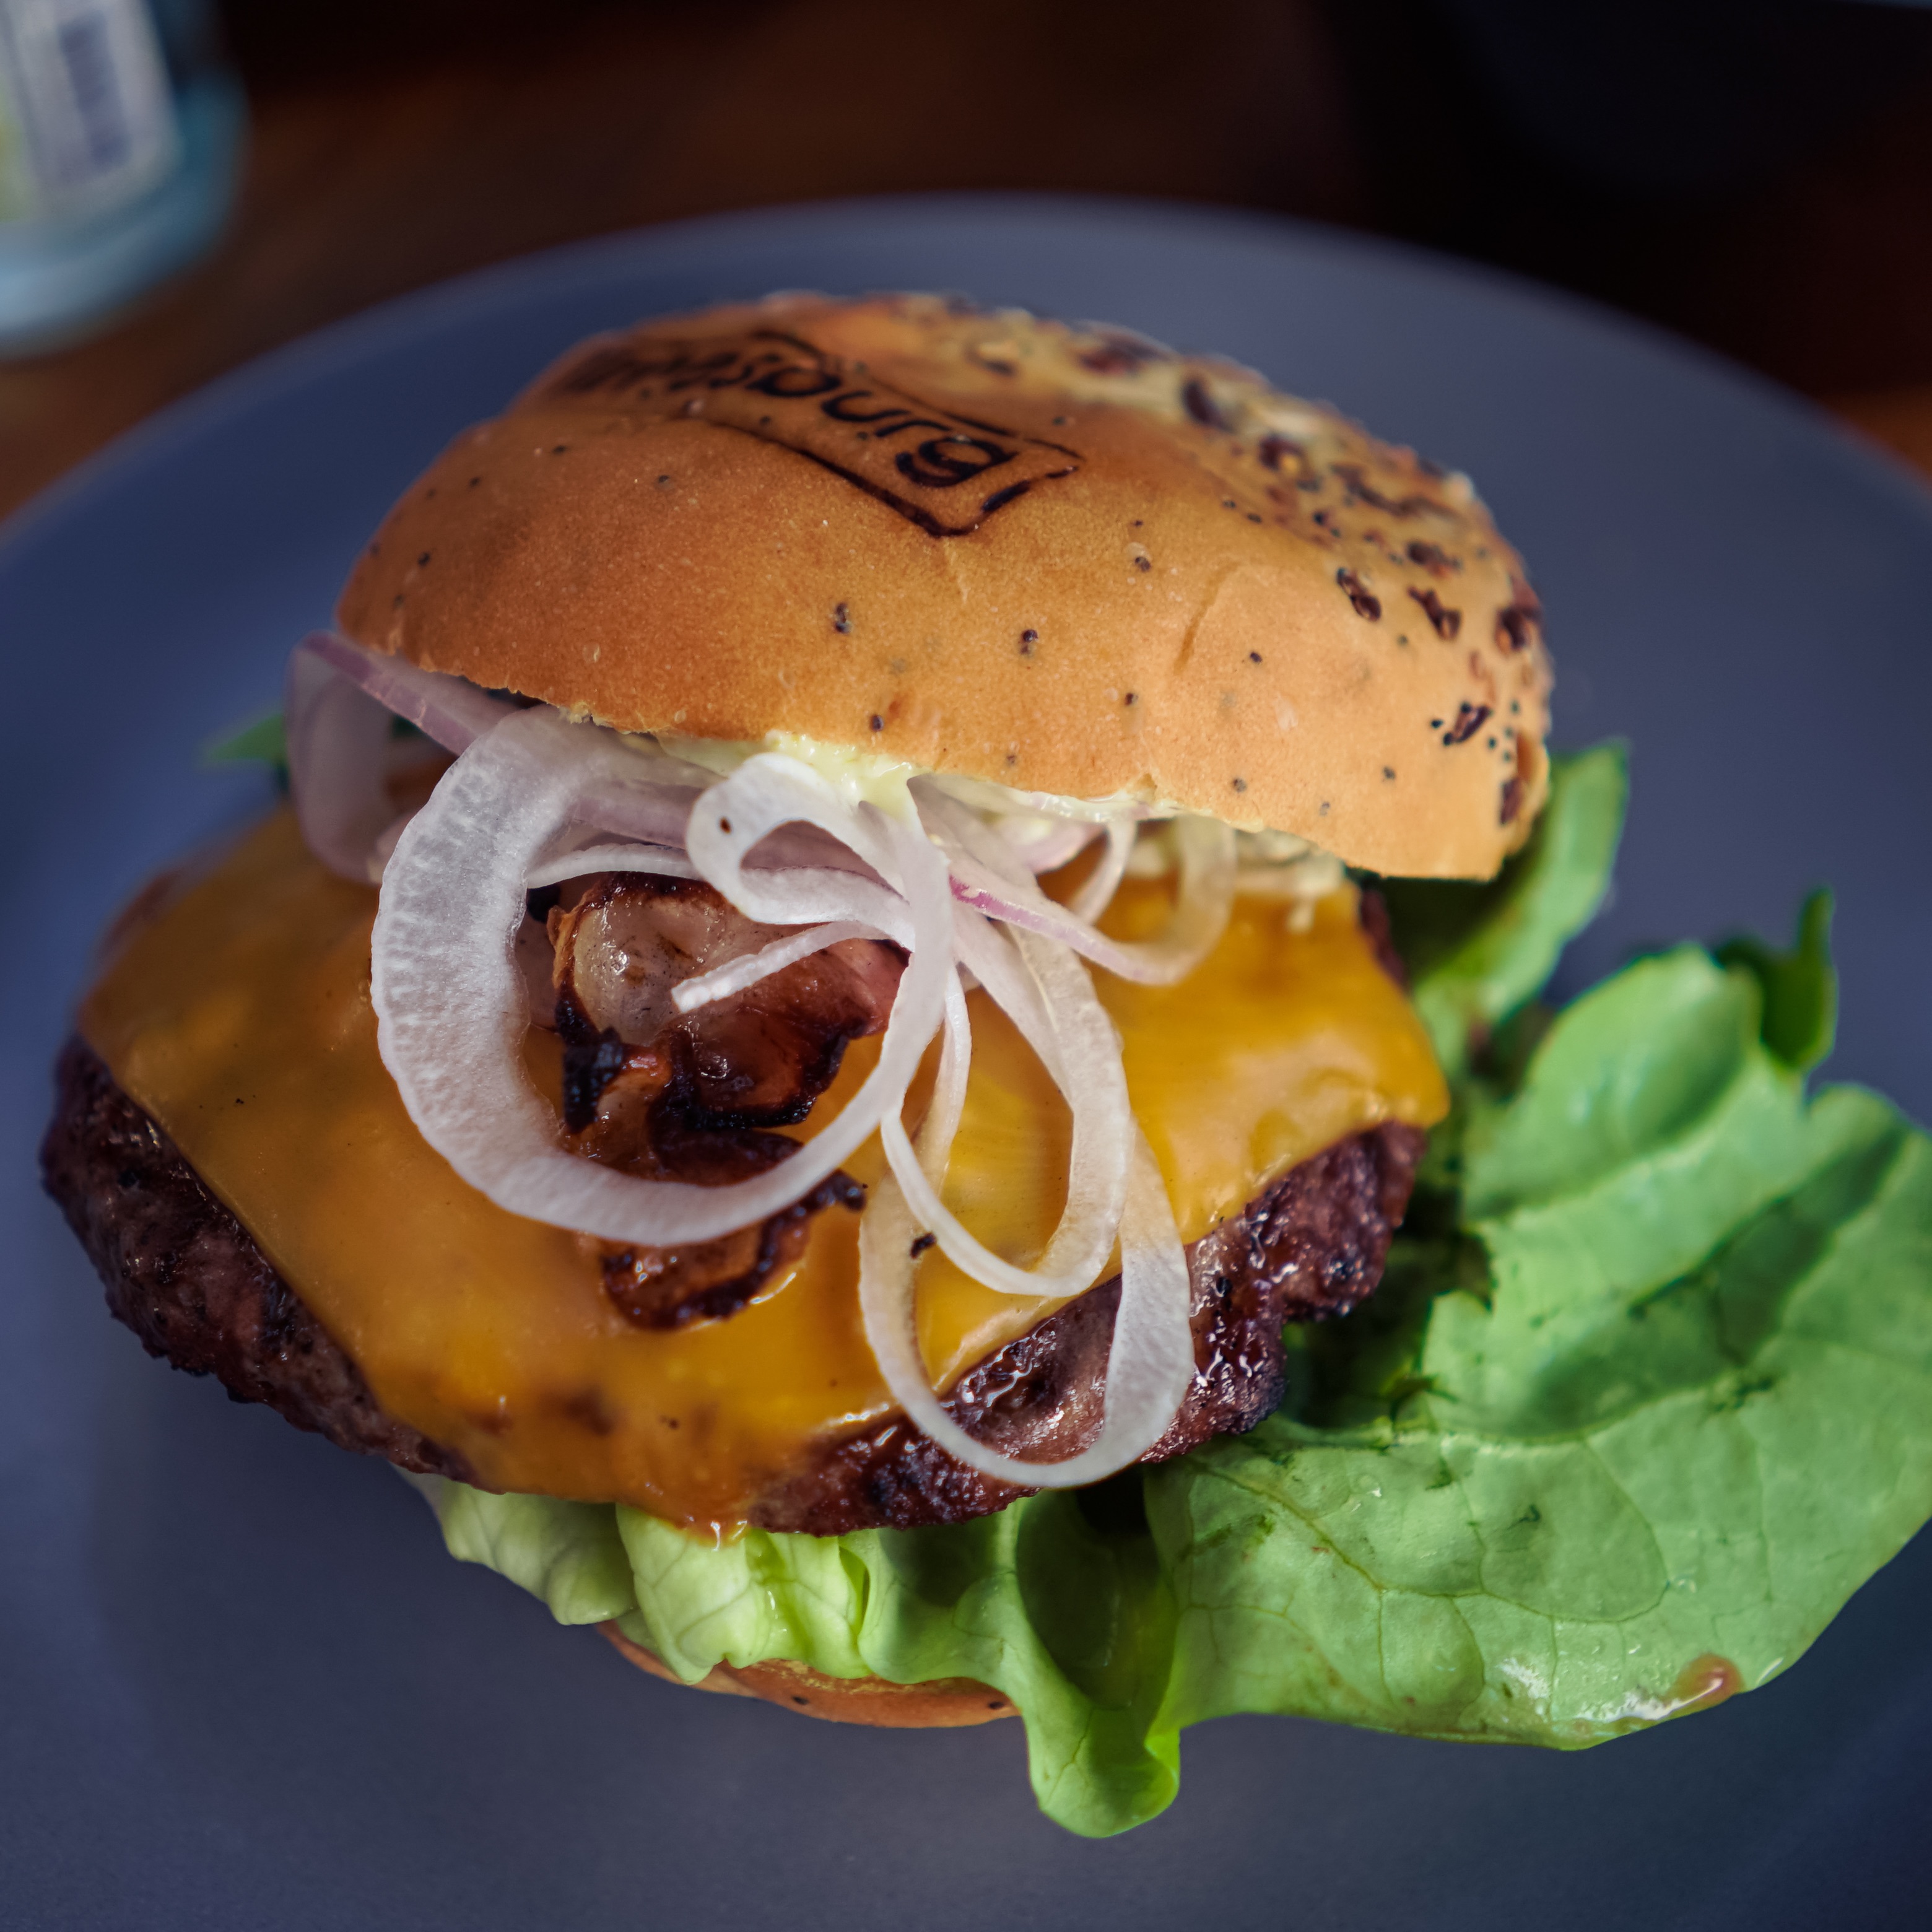
dish, meal, food, produce, breakfast, meat, cuisine, hamburger, sandwich, cheeseburger, slider, veggie burger, breakfast sandwich